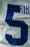
Number: 5